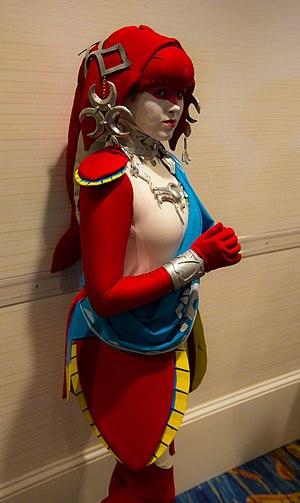
The Legend of Zelda: Breath of the Wild est un jeu d'action-aventure développé par la division Nintendo EPD, assisté par Monolith Soft, et publié par Nintendo le 3 mars 2017 sur Nintendo Switch lors du lancement de la console, ainsi que sur Wii U dont il est le dernier jeu produit par Nintendo. C'est le dix-neuvième jeu de la franchise The Legend of Zelda.